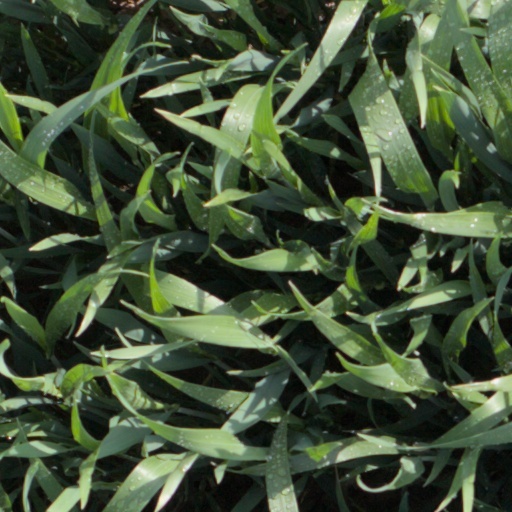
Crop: wheat